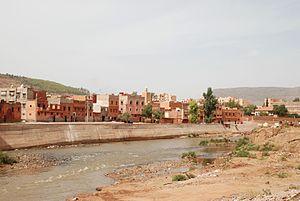
Khénifra est une ville du Moyen Atlas central au Maroc, nommée la « Ville rouge » en référence à la couleur rougeâtre peinte sur les façades des habitations de la ville, ou « Khénifra la zaïane » car elle a été bâtie sur les deux rives basaltiques de l'Oum Errabia et le dir.